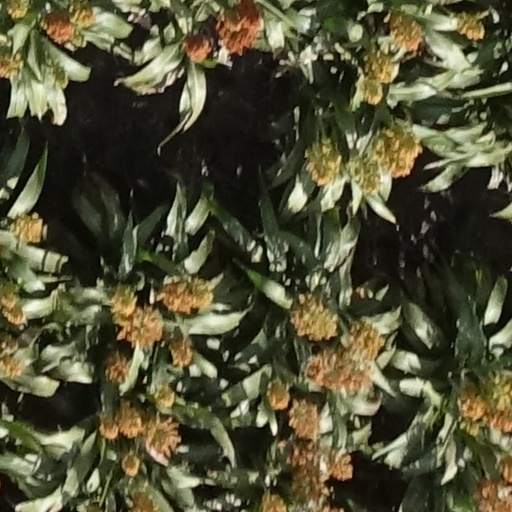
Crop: sorghum